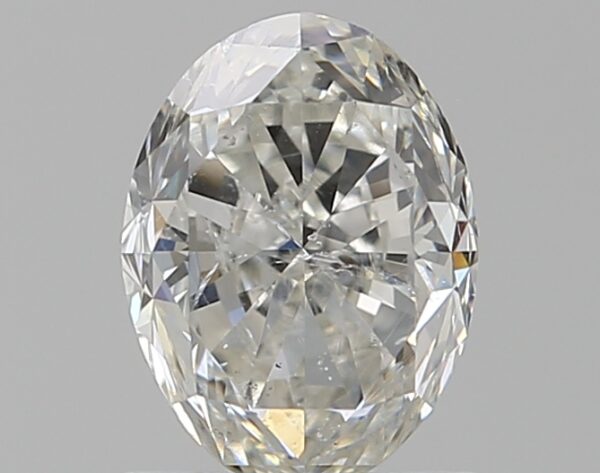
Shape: oval
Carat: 1
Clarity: SI2
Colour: G
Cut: GD
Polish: EX
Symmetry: VG
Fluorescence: F
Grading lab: GIA
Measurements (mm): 7.07 x 5.27 x 3.62